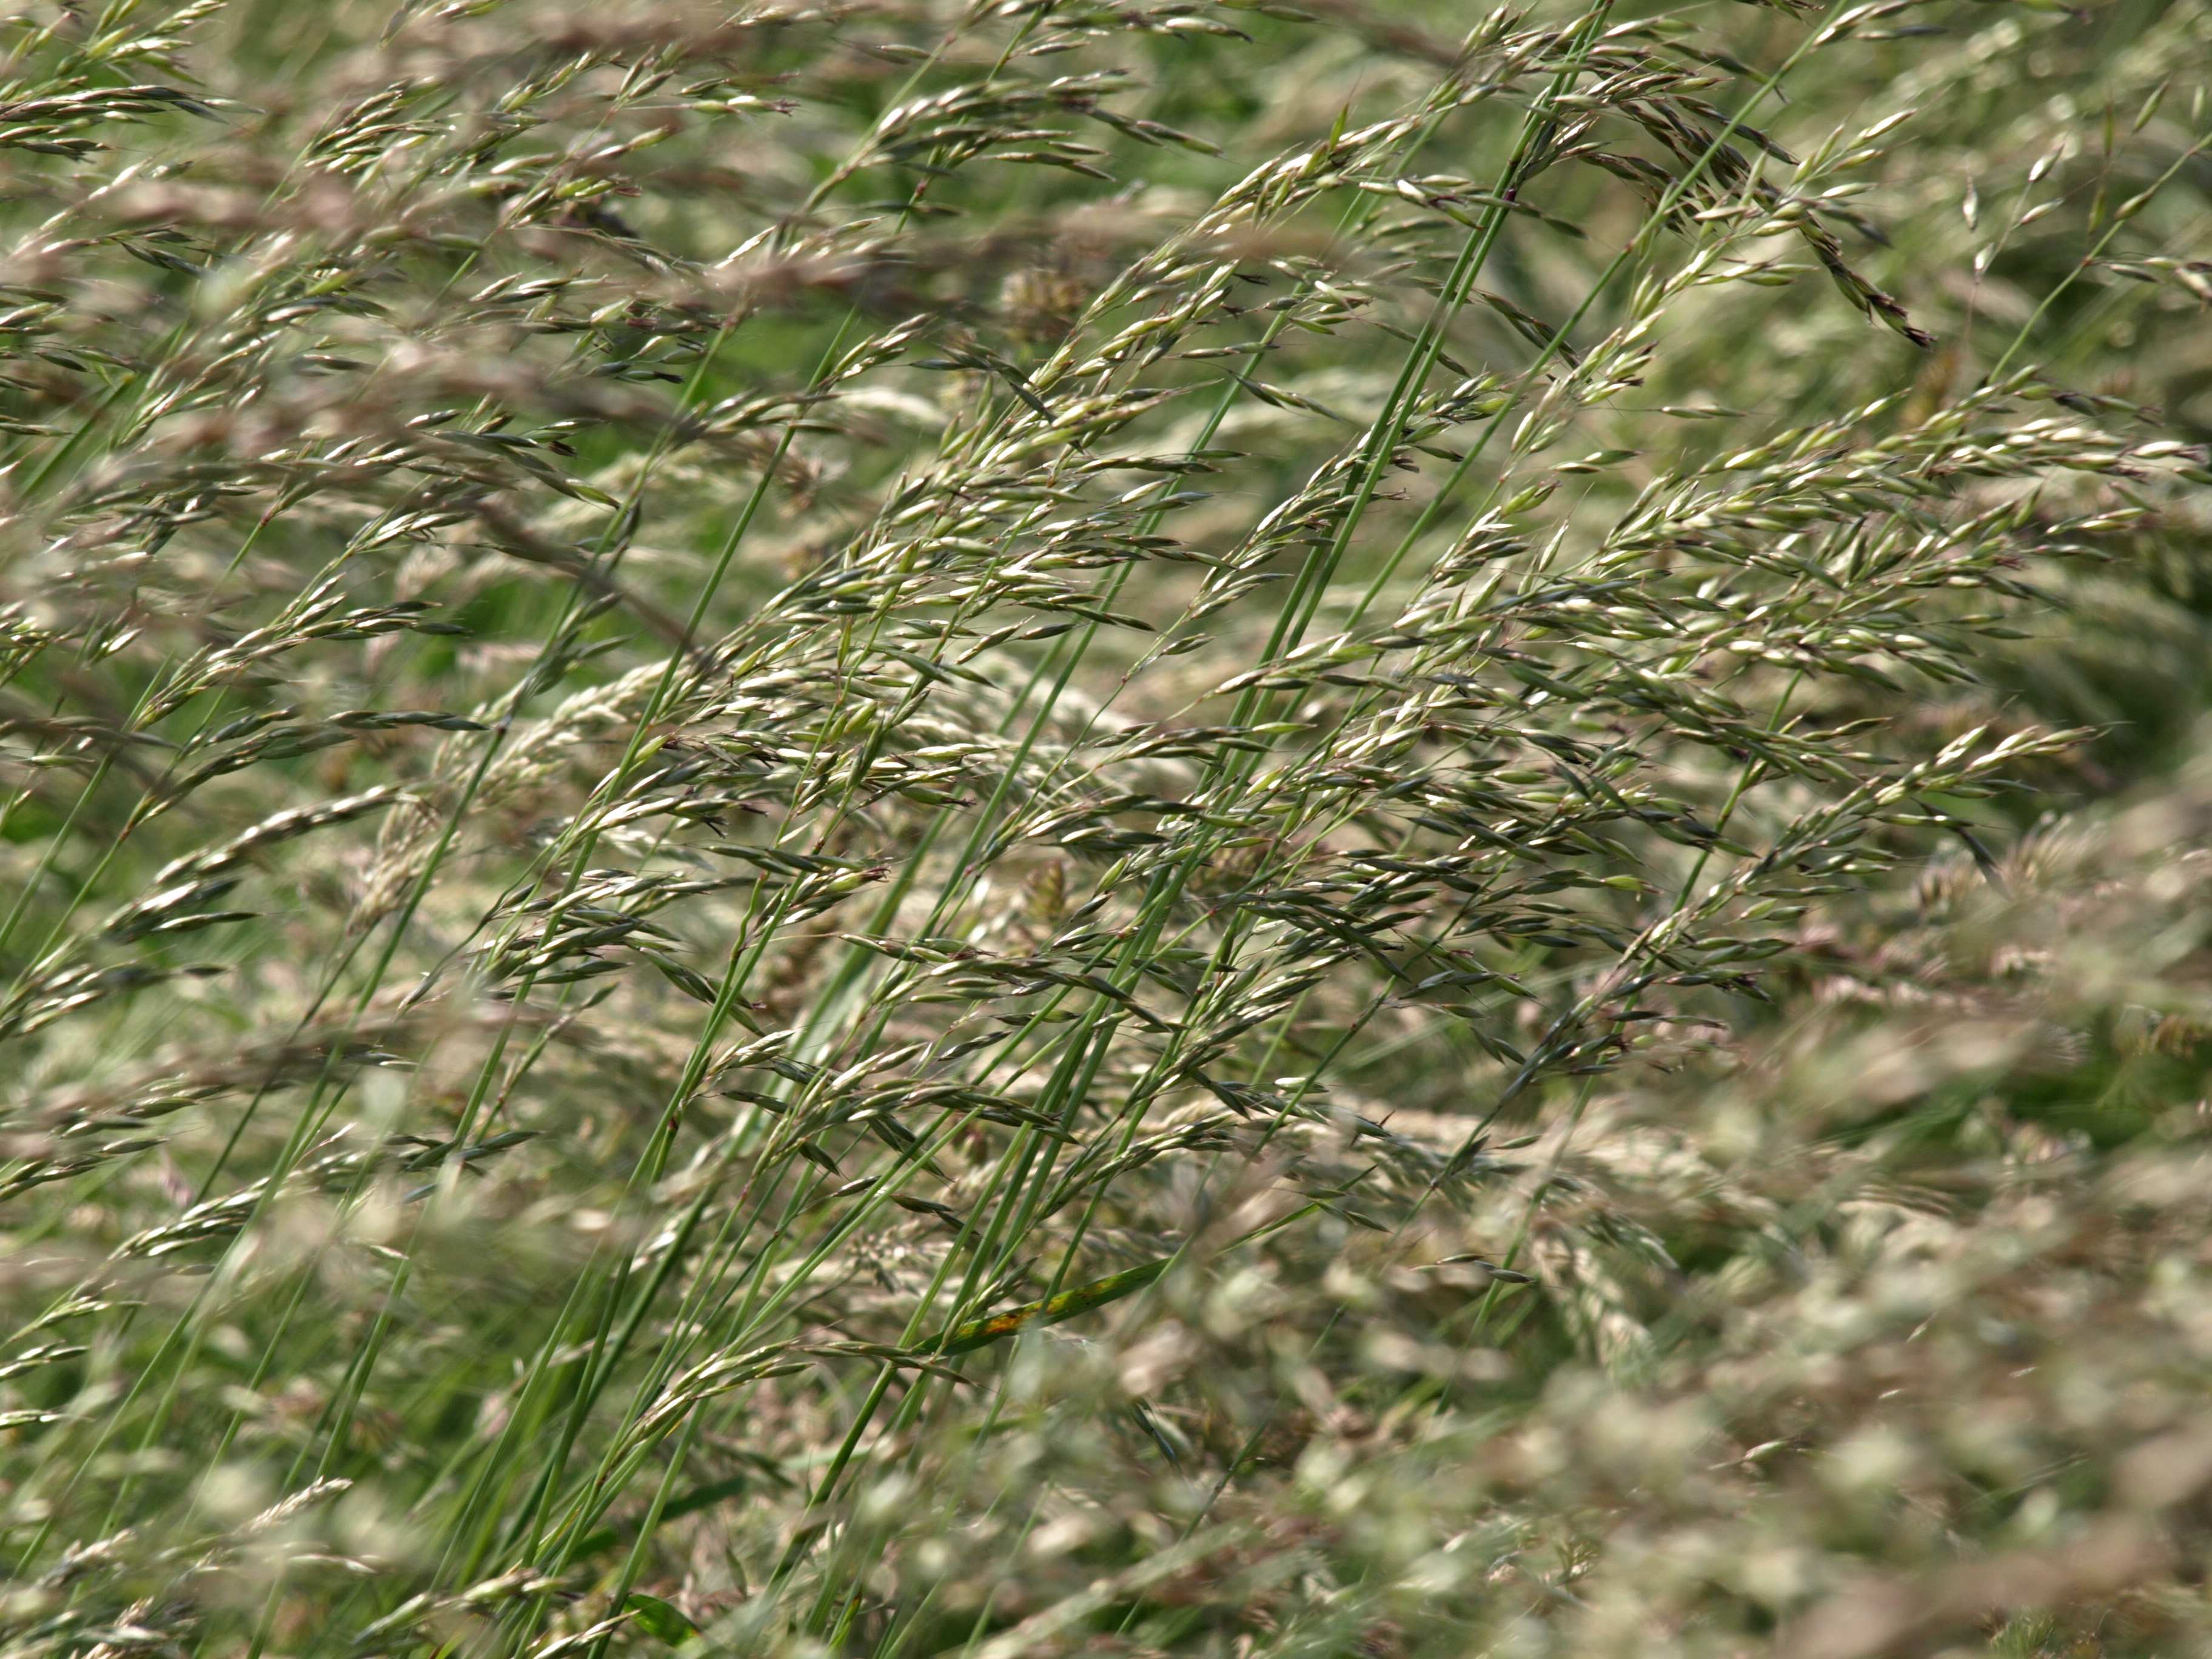
grass, branch, plant, field, lawn, meadow, prairie, leaf, flower, wind, summer, green, crop, agriculture, flora, flowers, grasses, flowering plant, hay fever, grass family, land plant